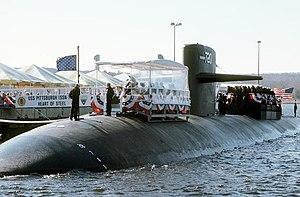
Le USS Pittsburgh (SSN-720) est un sous-marin nucléaire d'attaque américain de classe Los Angeles nommé d'après Pittsburgh en Pennsylvanie. Construit au chantier naval Electric Boat de Groton, il a été commissionné le 23 novembre 1985 et est toujours actuellement en service dans l'United States Navy.